Manchester Artillery

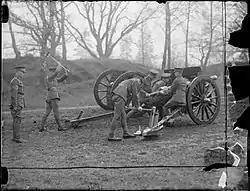
Emplacing an 18-pounder with wooden wheels at the start of World War II

66th Divisional Artillery remained in the line at Ypres during the winter, finally reverting to the command of its parent division when that returned to the sector on 13 January 1918. The division moved south by rail in mid-February, with CCCXXXI Bde established at Ignaucourt, where it carried out intensive training. In early March it moved to Hargicourt, in 66th (2nd EL) Division's defences. These consisted of an Outpost Zone (the Blue Line) along Cologne Ridge, and a Battle Zone behind as the position of main resistance, with the Red Line in front and the Brown Line at the rear; the final line of resistance was the Green Line. The guns were disposed in depth through these zones, with fall-back positions prepared. Hargicourt itself was in the outpost zone, and brigade HQ was moved back to Templeux to be in close touch with the infantry brigade it was to support. Some 18-pdrs (one each from A and C Btys) were given an anti-tank role in anticipation of the Germans using them. The long-anticipated German Spring Offensive began at 04.30 on the morning of 21 March with a heavy 6-hour bombardment of the division's gun positions, which also cut the telephone lines and prevented runners getting through with messages. There was a heavy mist and Germans troops were able to penetrate the Blue Line before the artillery OPs could see them. The anti-tank guns were overrun and captured, though most of the two gun detachments got away. In the absence of other information the batteries fired their pre-arranged SOS tasks. 66th (2nd EL) Division defended its positions stubbornly, but about midday a section of C Bty was overrun. The mist having cleared, the batteries were now firing over open sights at ranges of to and about 15.00 they were ordered to withdraw. The gunners got away, but B Bty had to disable and abandon its guns. At 16.30 the brigade was ordered to prepare to defend the Brown Line. Brigade HQ moved back to Roisel, and later to Nobescourt Farm to be close to the infantry HQ. Although 66th (2nd EL) Division still held some of its Battle Zone positions at the end of the day, its casualties were heavy, and it was outflanked following the collapse of the neighbouring division to the north.